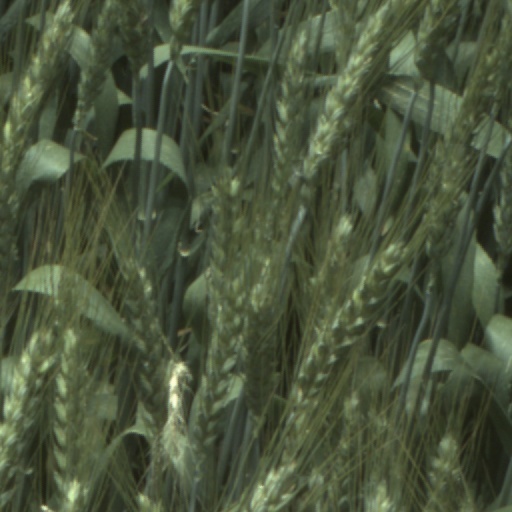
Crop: wheat